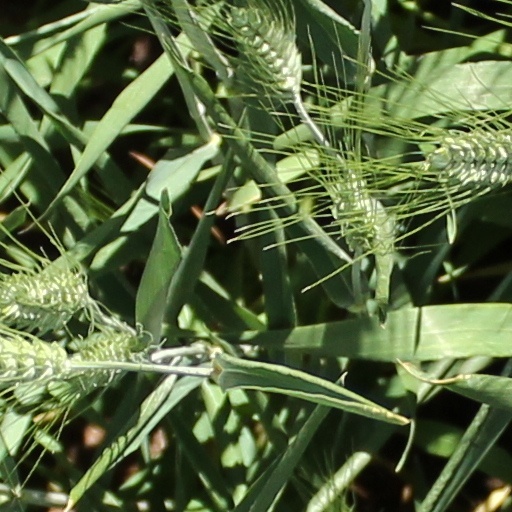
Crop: wheat